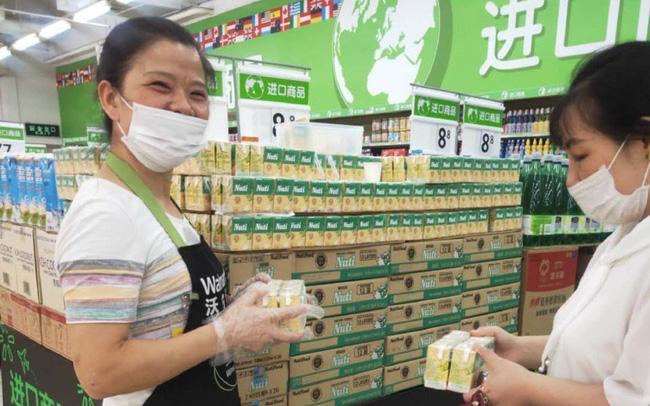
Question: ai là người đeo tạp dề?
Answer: người phụ nữ bên trái là người đeo tạp dề